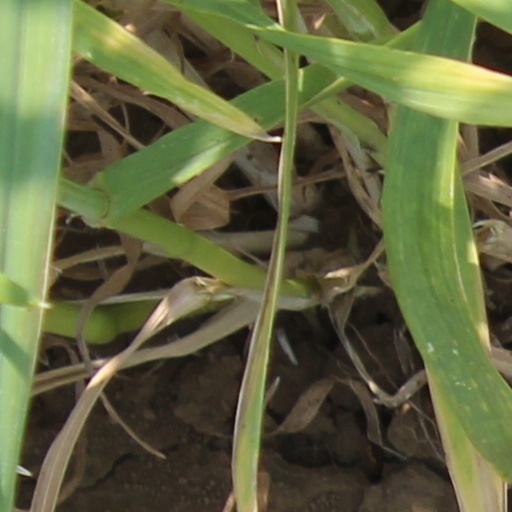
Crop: wheat